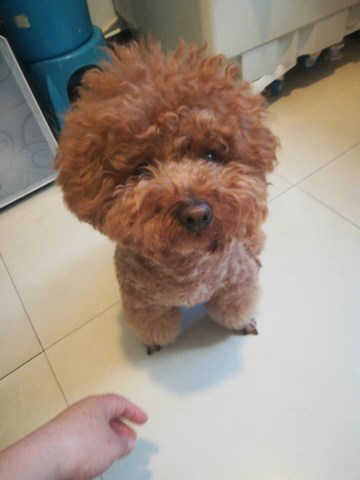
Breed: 2925-n000114-toy_poodle